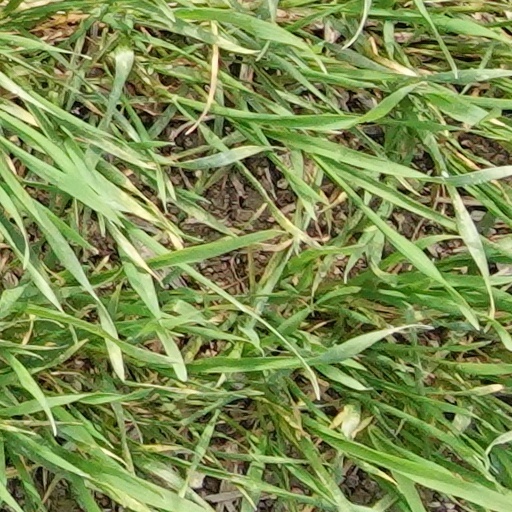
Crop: wheat